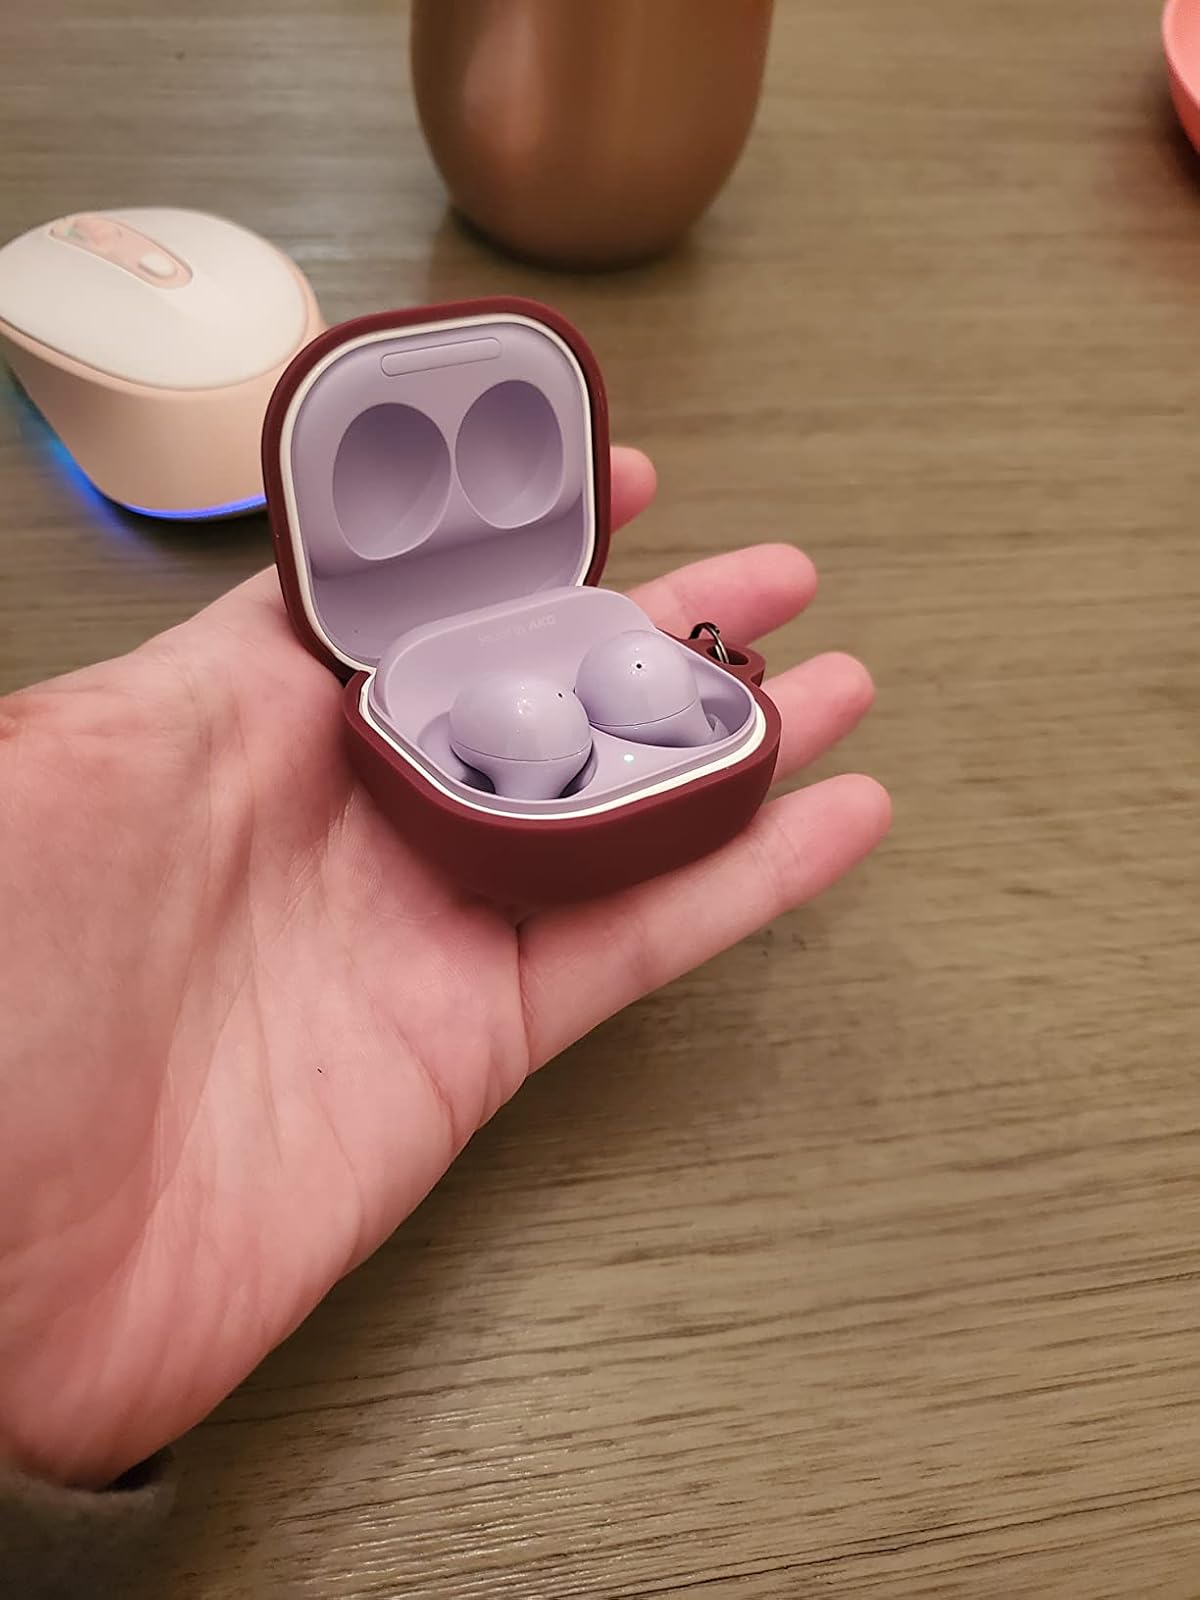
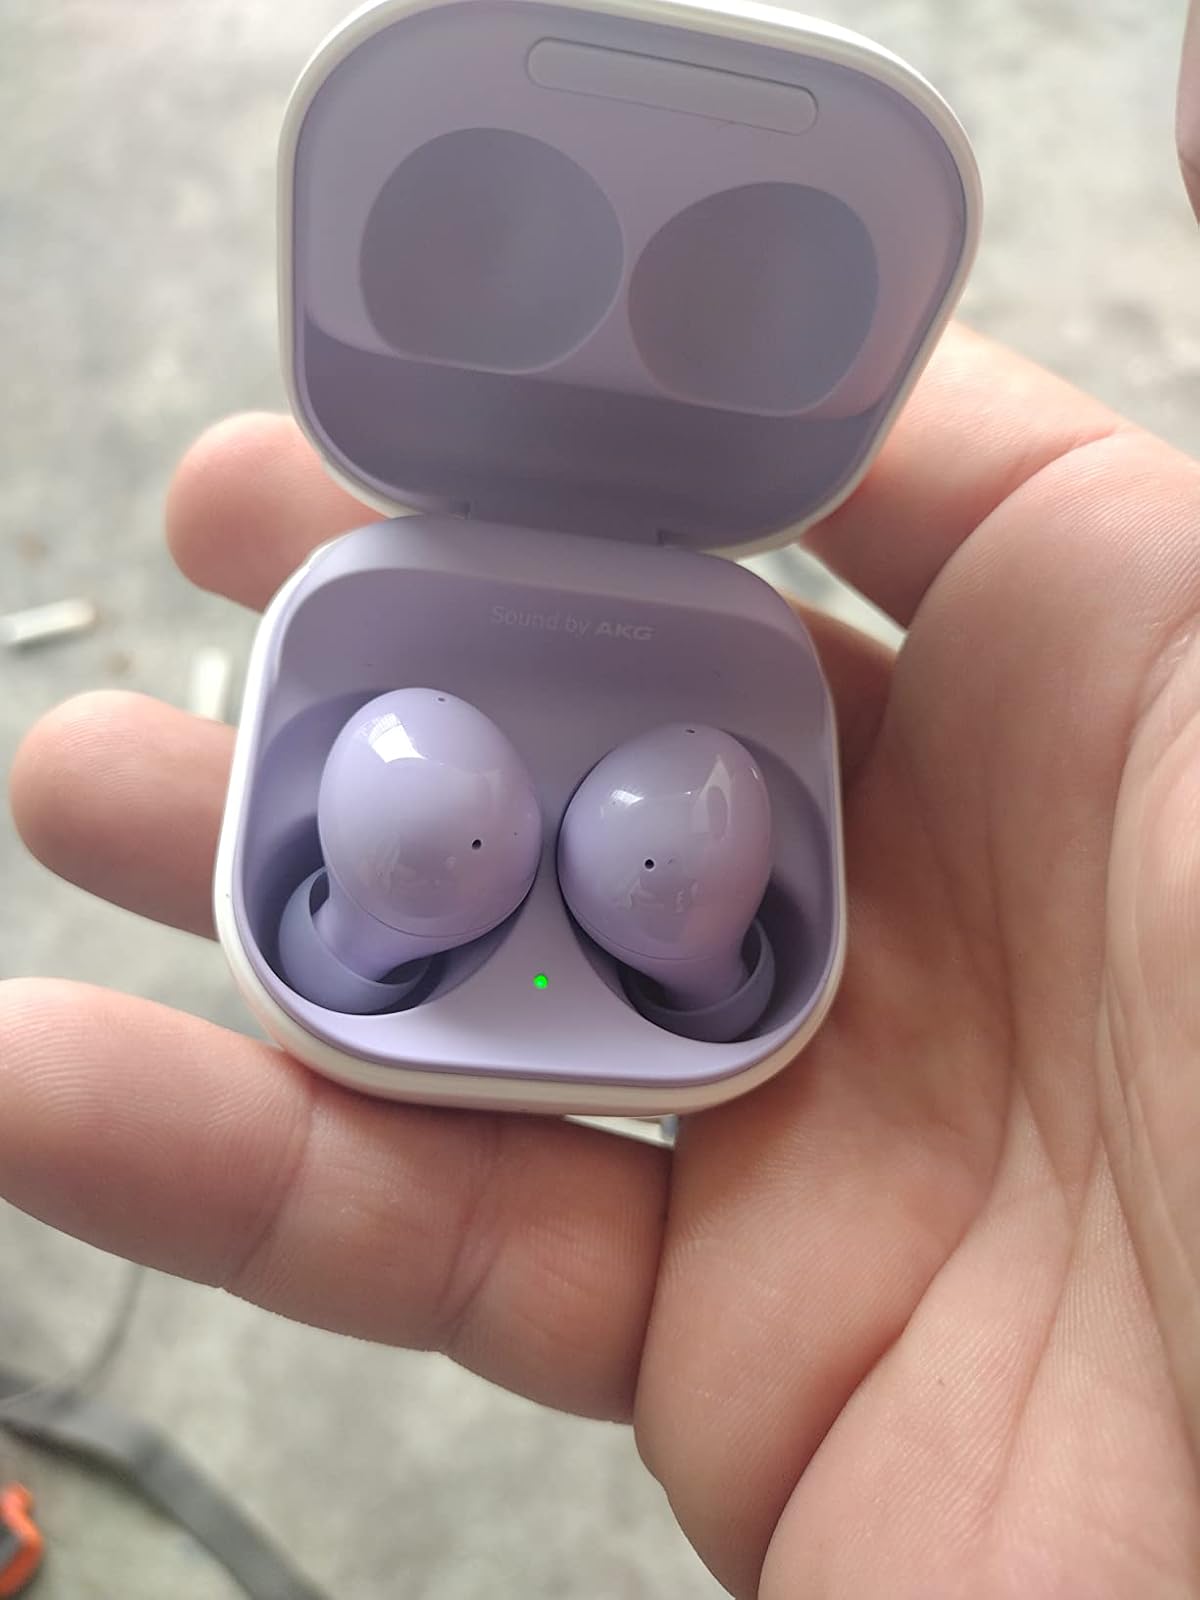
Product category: earbuds
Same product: yes